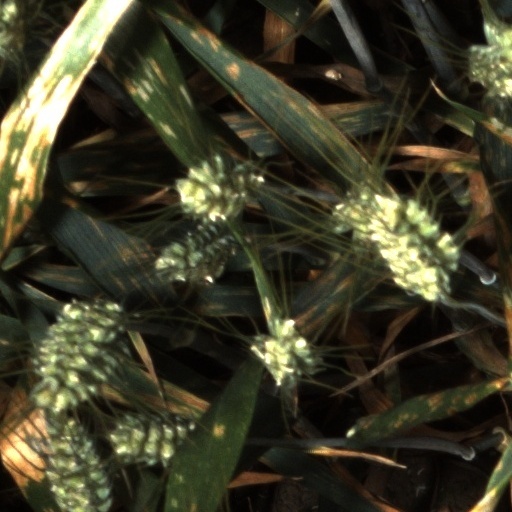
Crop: wheat